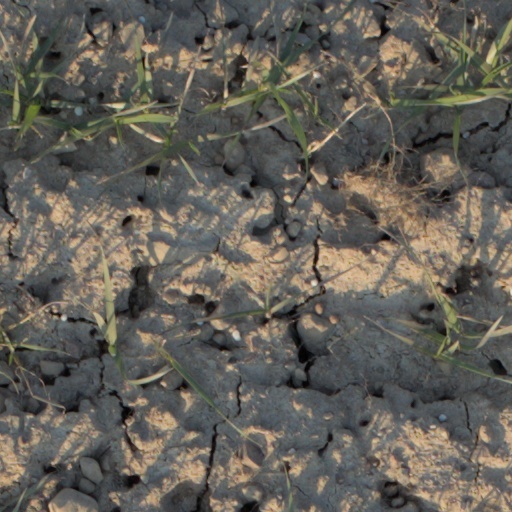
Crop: wheat